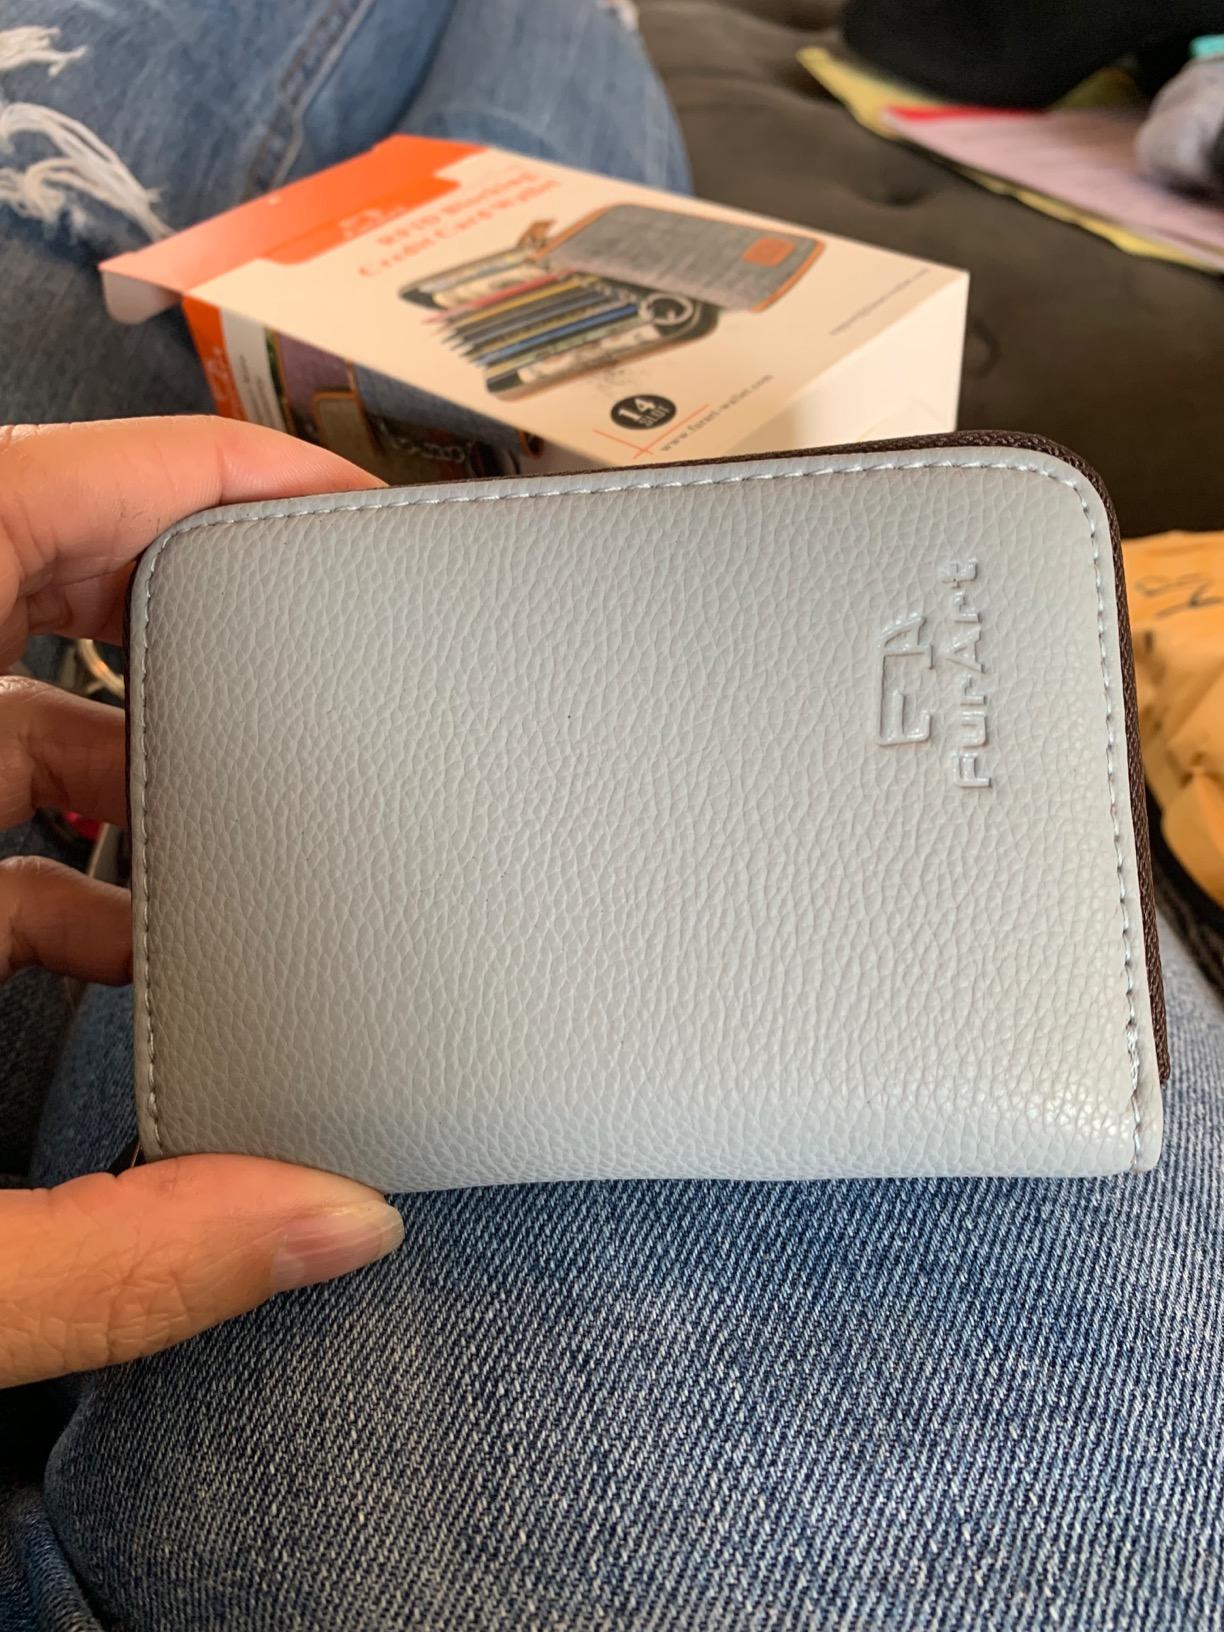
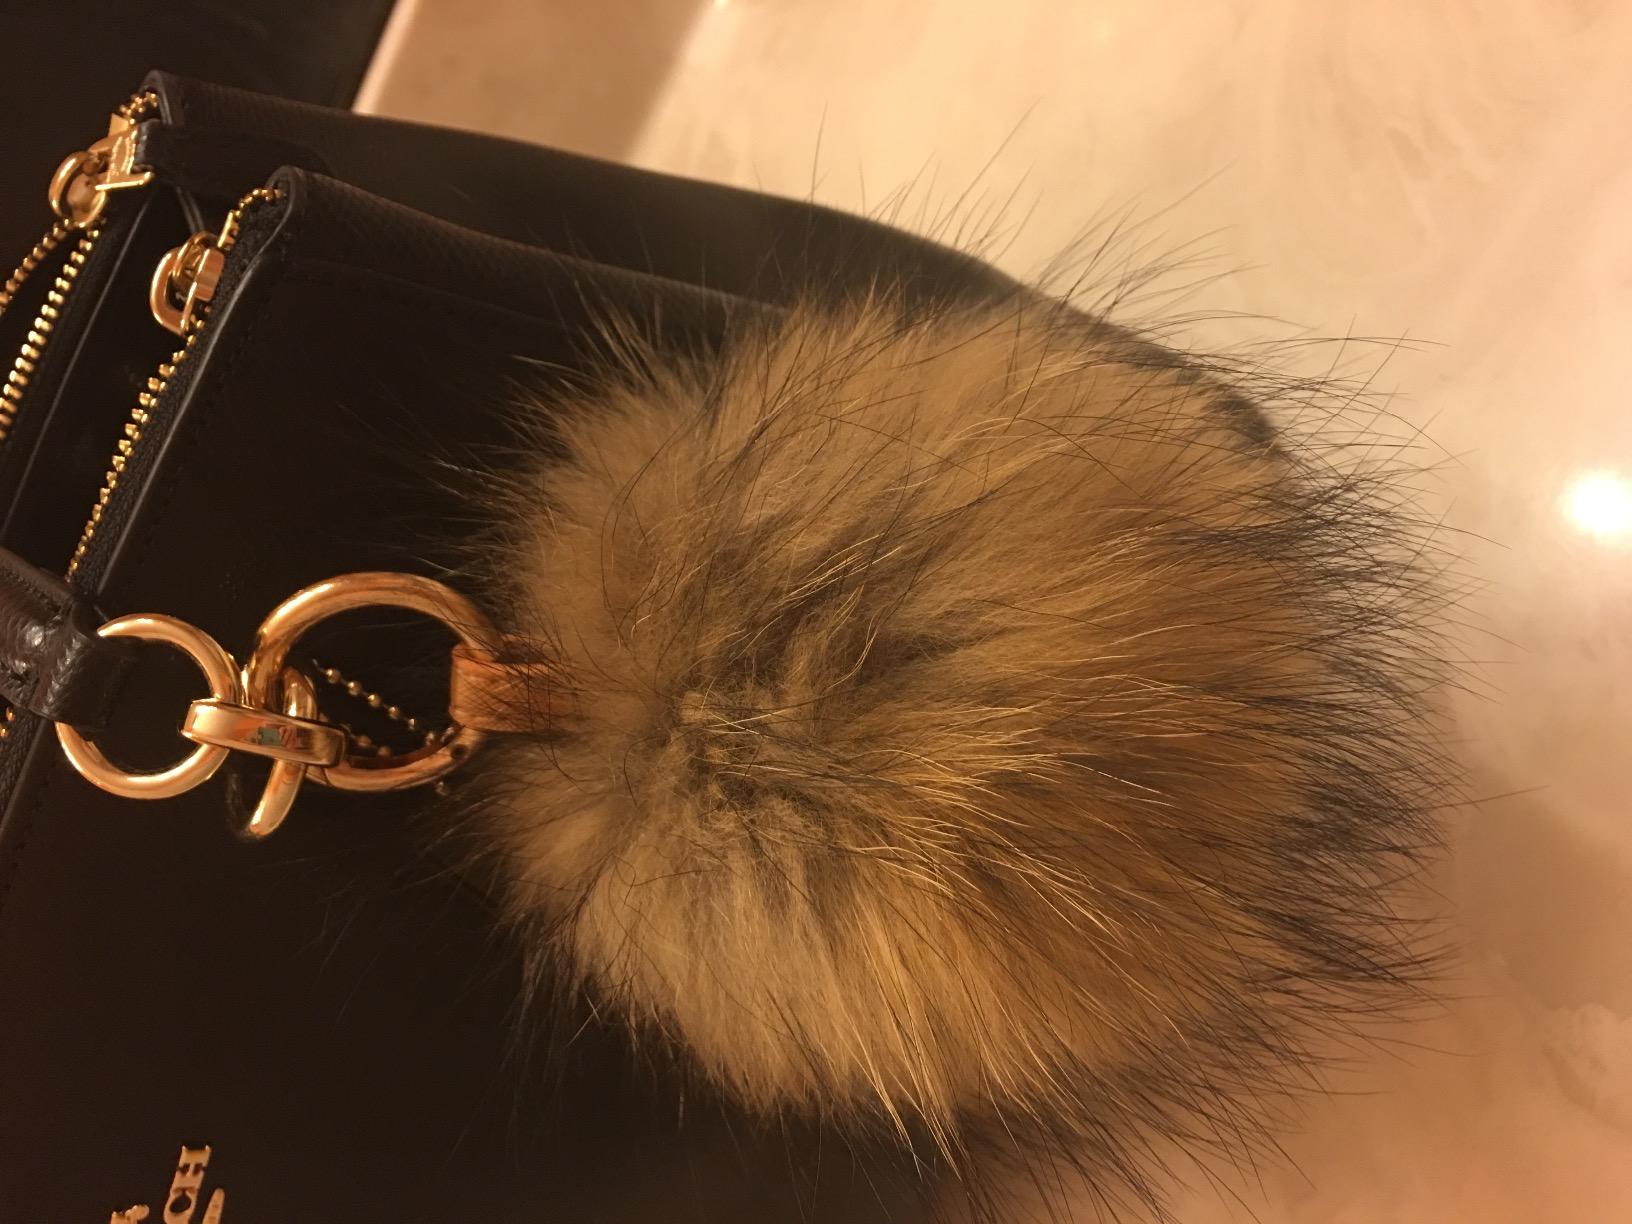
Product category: accessories_keychain
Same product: no